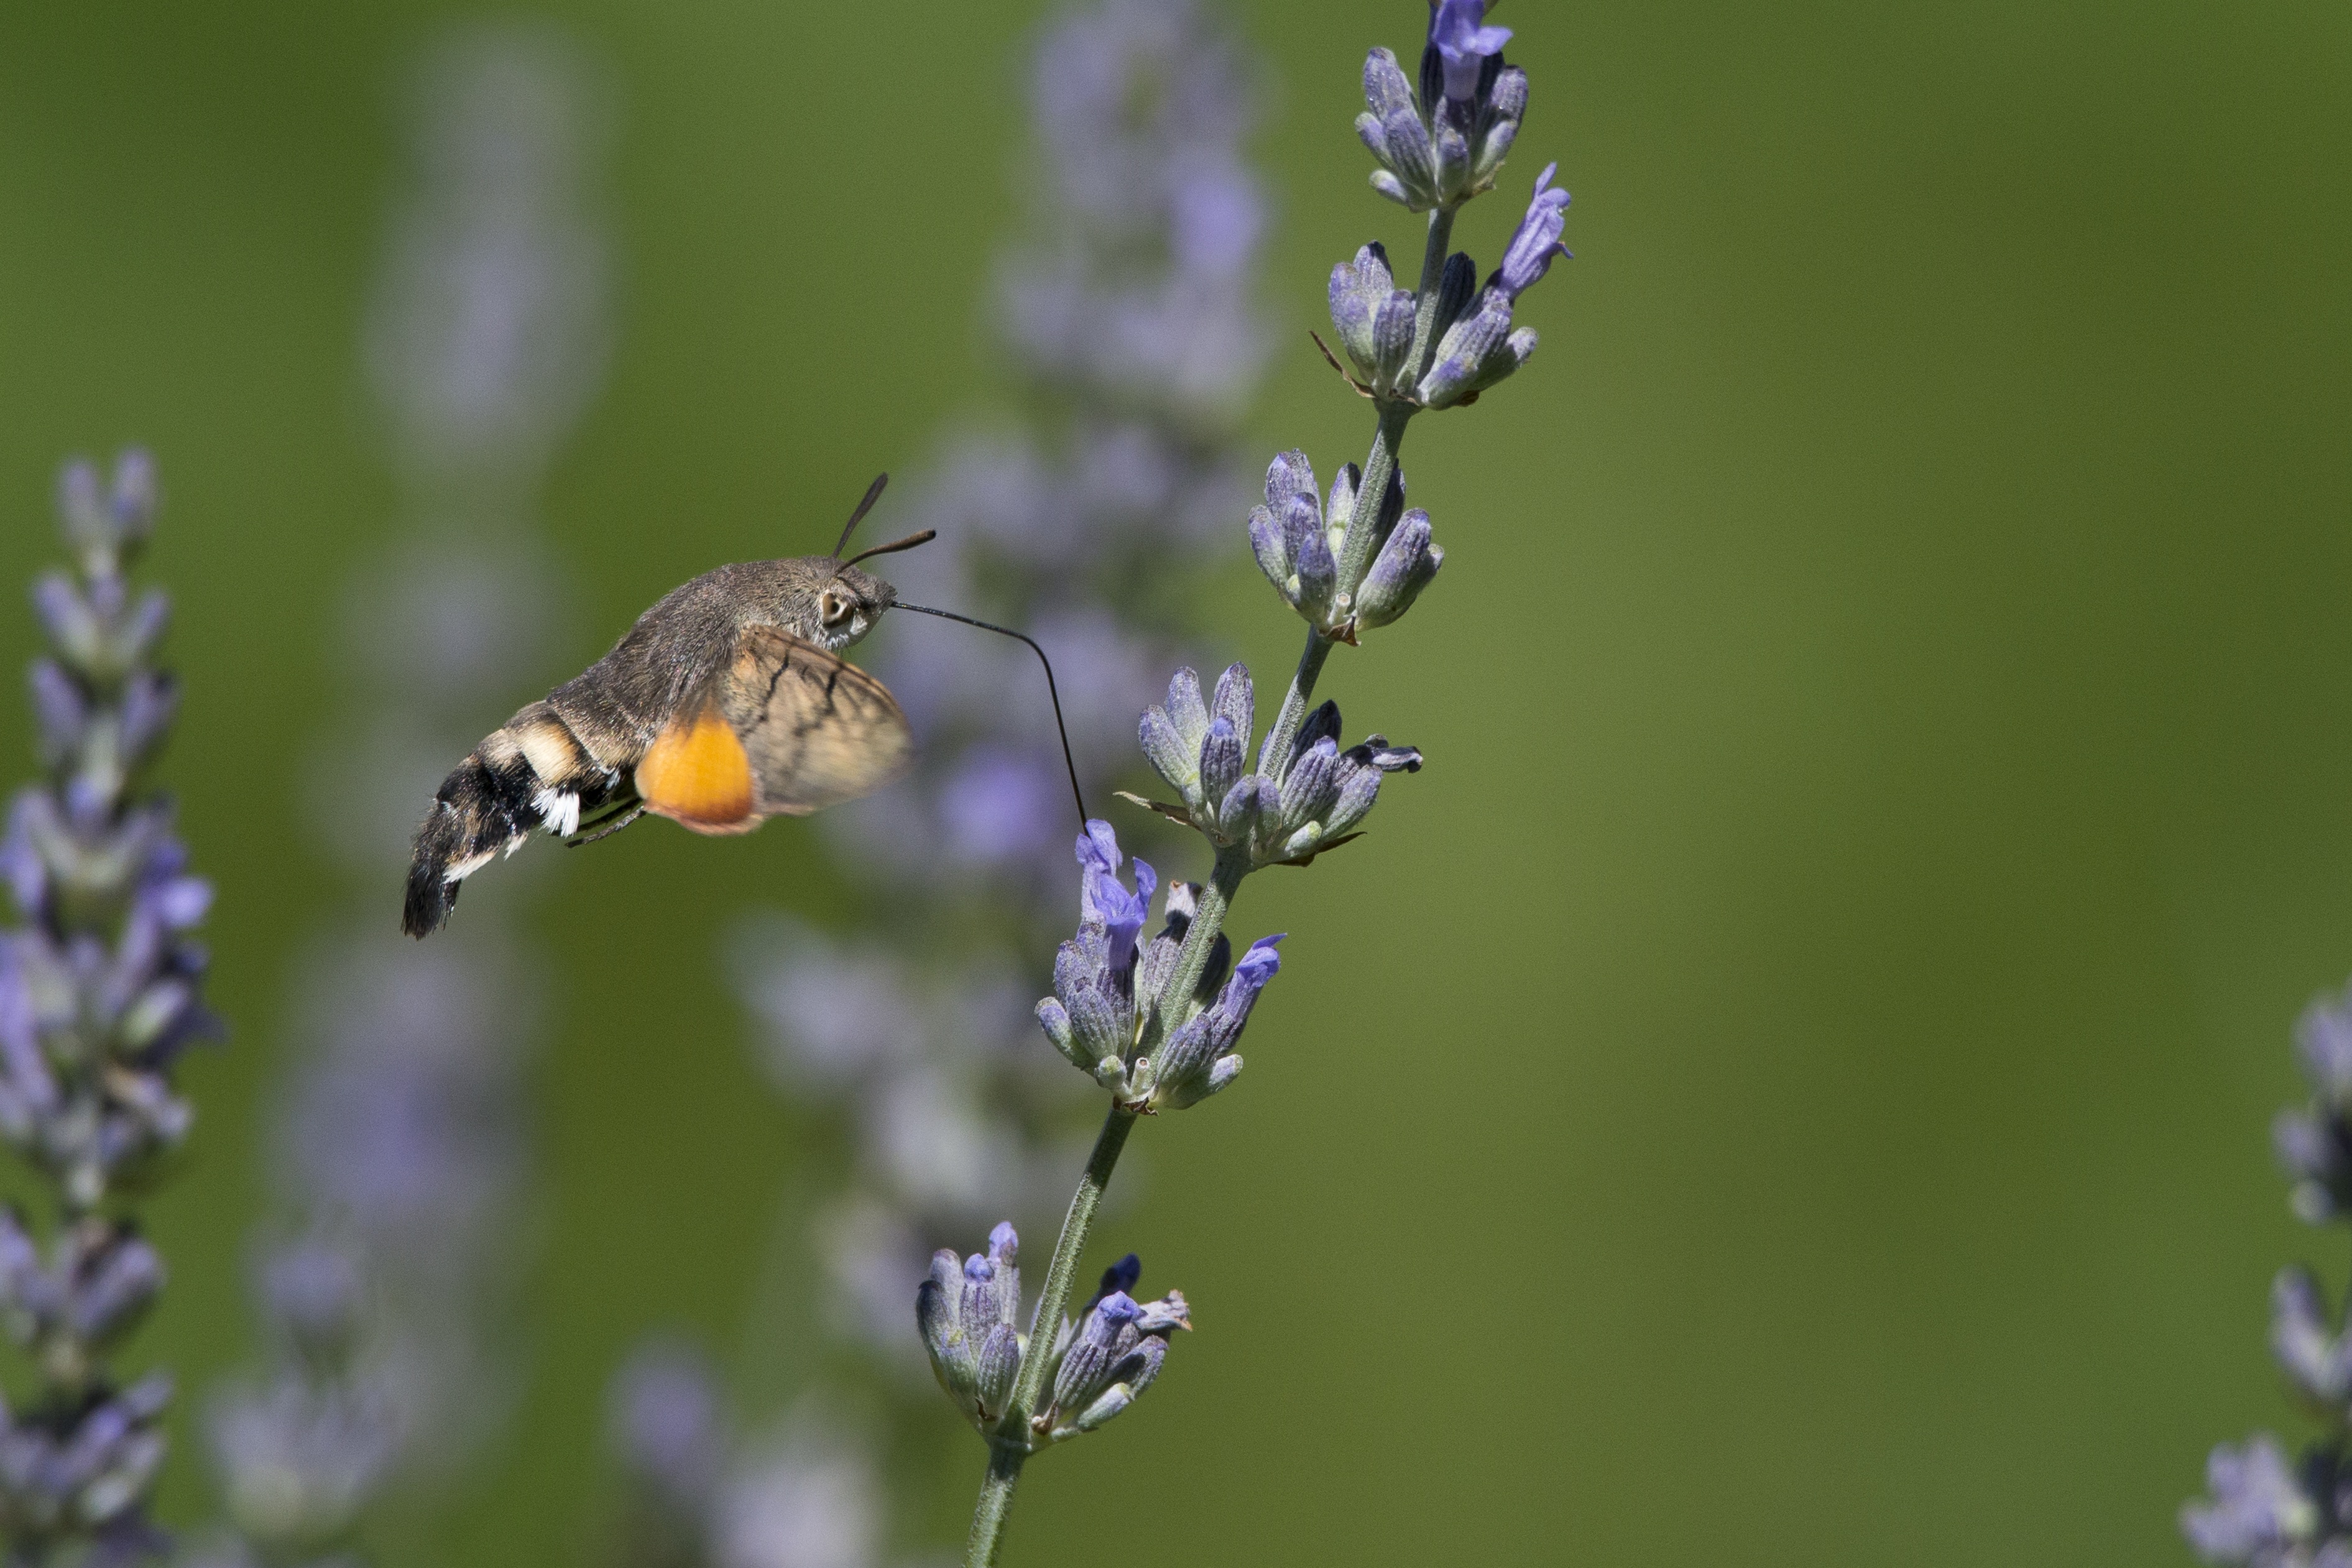
nature, branch, blossom, wing, plant, meadow, flower, trunk, fly, summer, wildlife, orange, herb, insect, botany, butterfly, garden, speed, flora, lavender, fauna, invertebrate, pump, wildflower, close up, violet, bee, moro, draw, fast, sphinx, quick, nectar, forage, macro photography, petit, honey bee, pollinator, hummingbird hawk moth, on site, aspirate, membrane winged insect, english lavender